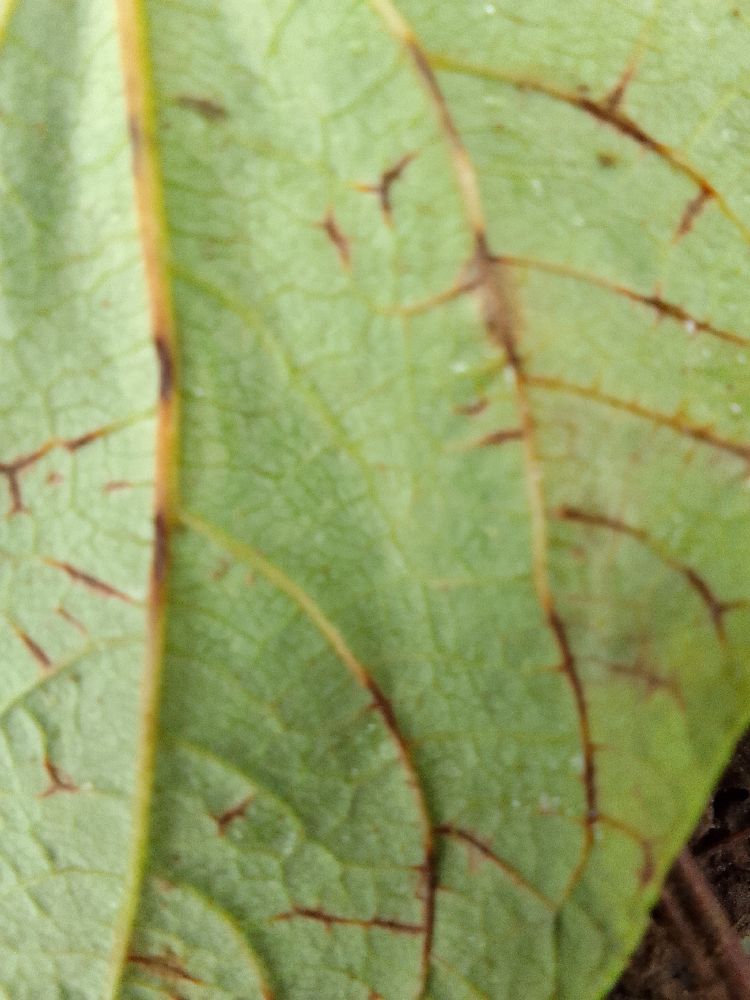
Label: anthracnose